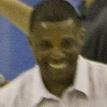
Age: 47